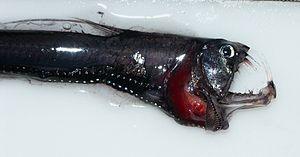
Les Dragons à écailles ou stomiidés forment une famille de poissons téléostéens vivant dans les abysses.
Chauliodus macouni, le poisson-vipère du Pacifique ou chauliode féroce, est une espèce de poissons-vipères de la famille des stomiidés.
Les Stomiiformes sont un ordre de poissons benthiques subdivisé en deux sous-ordres, regroupant quatre familles, huit sous-familles, 55 genres et environ 320 espèces.